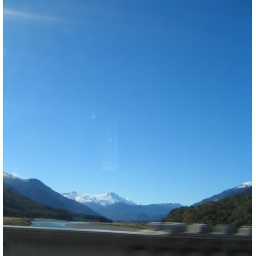
clear blue sky. you get lots of this in NZ